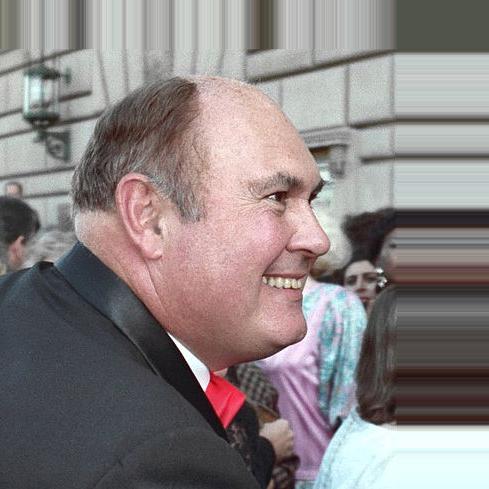
Age: 55